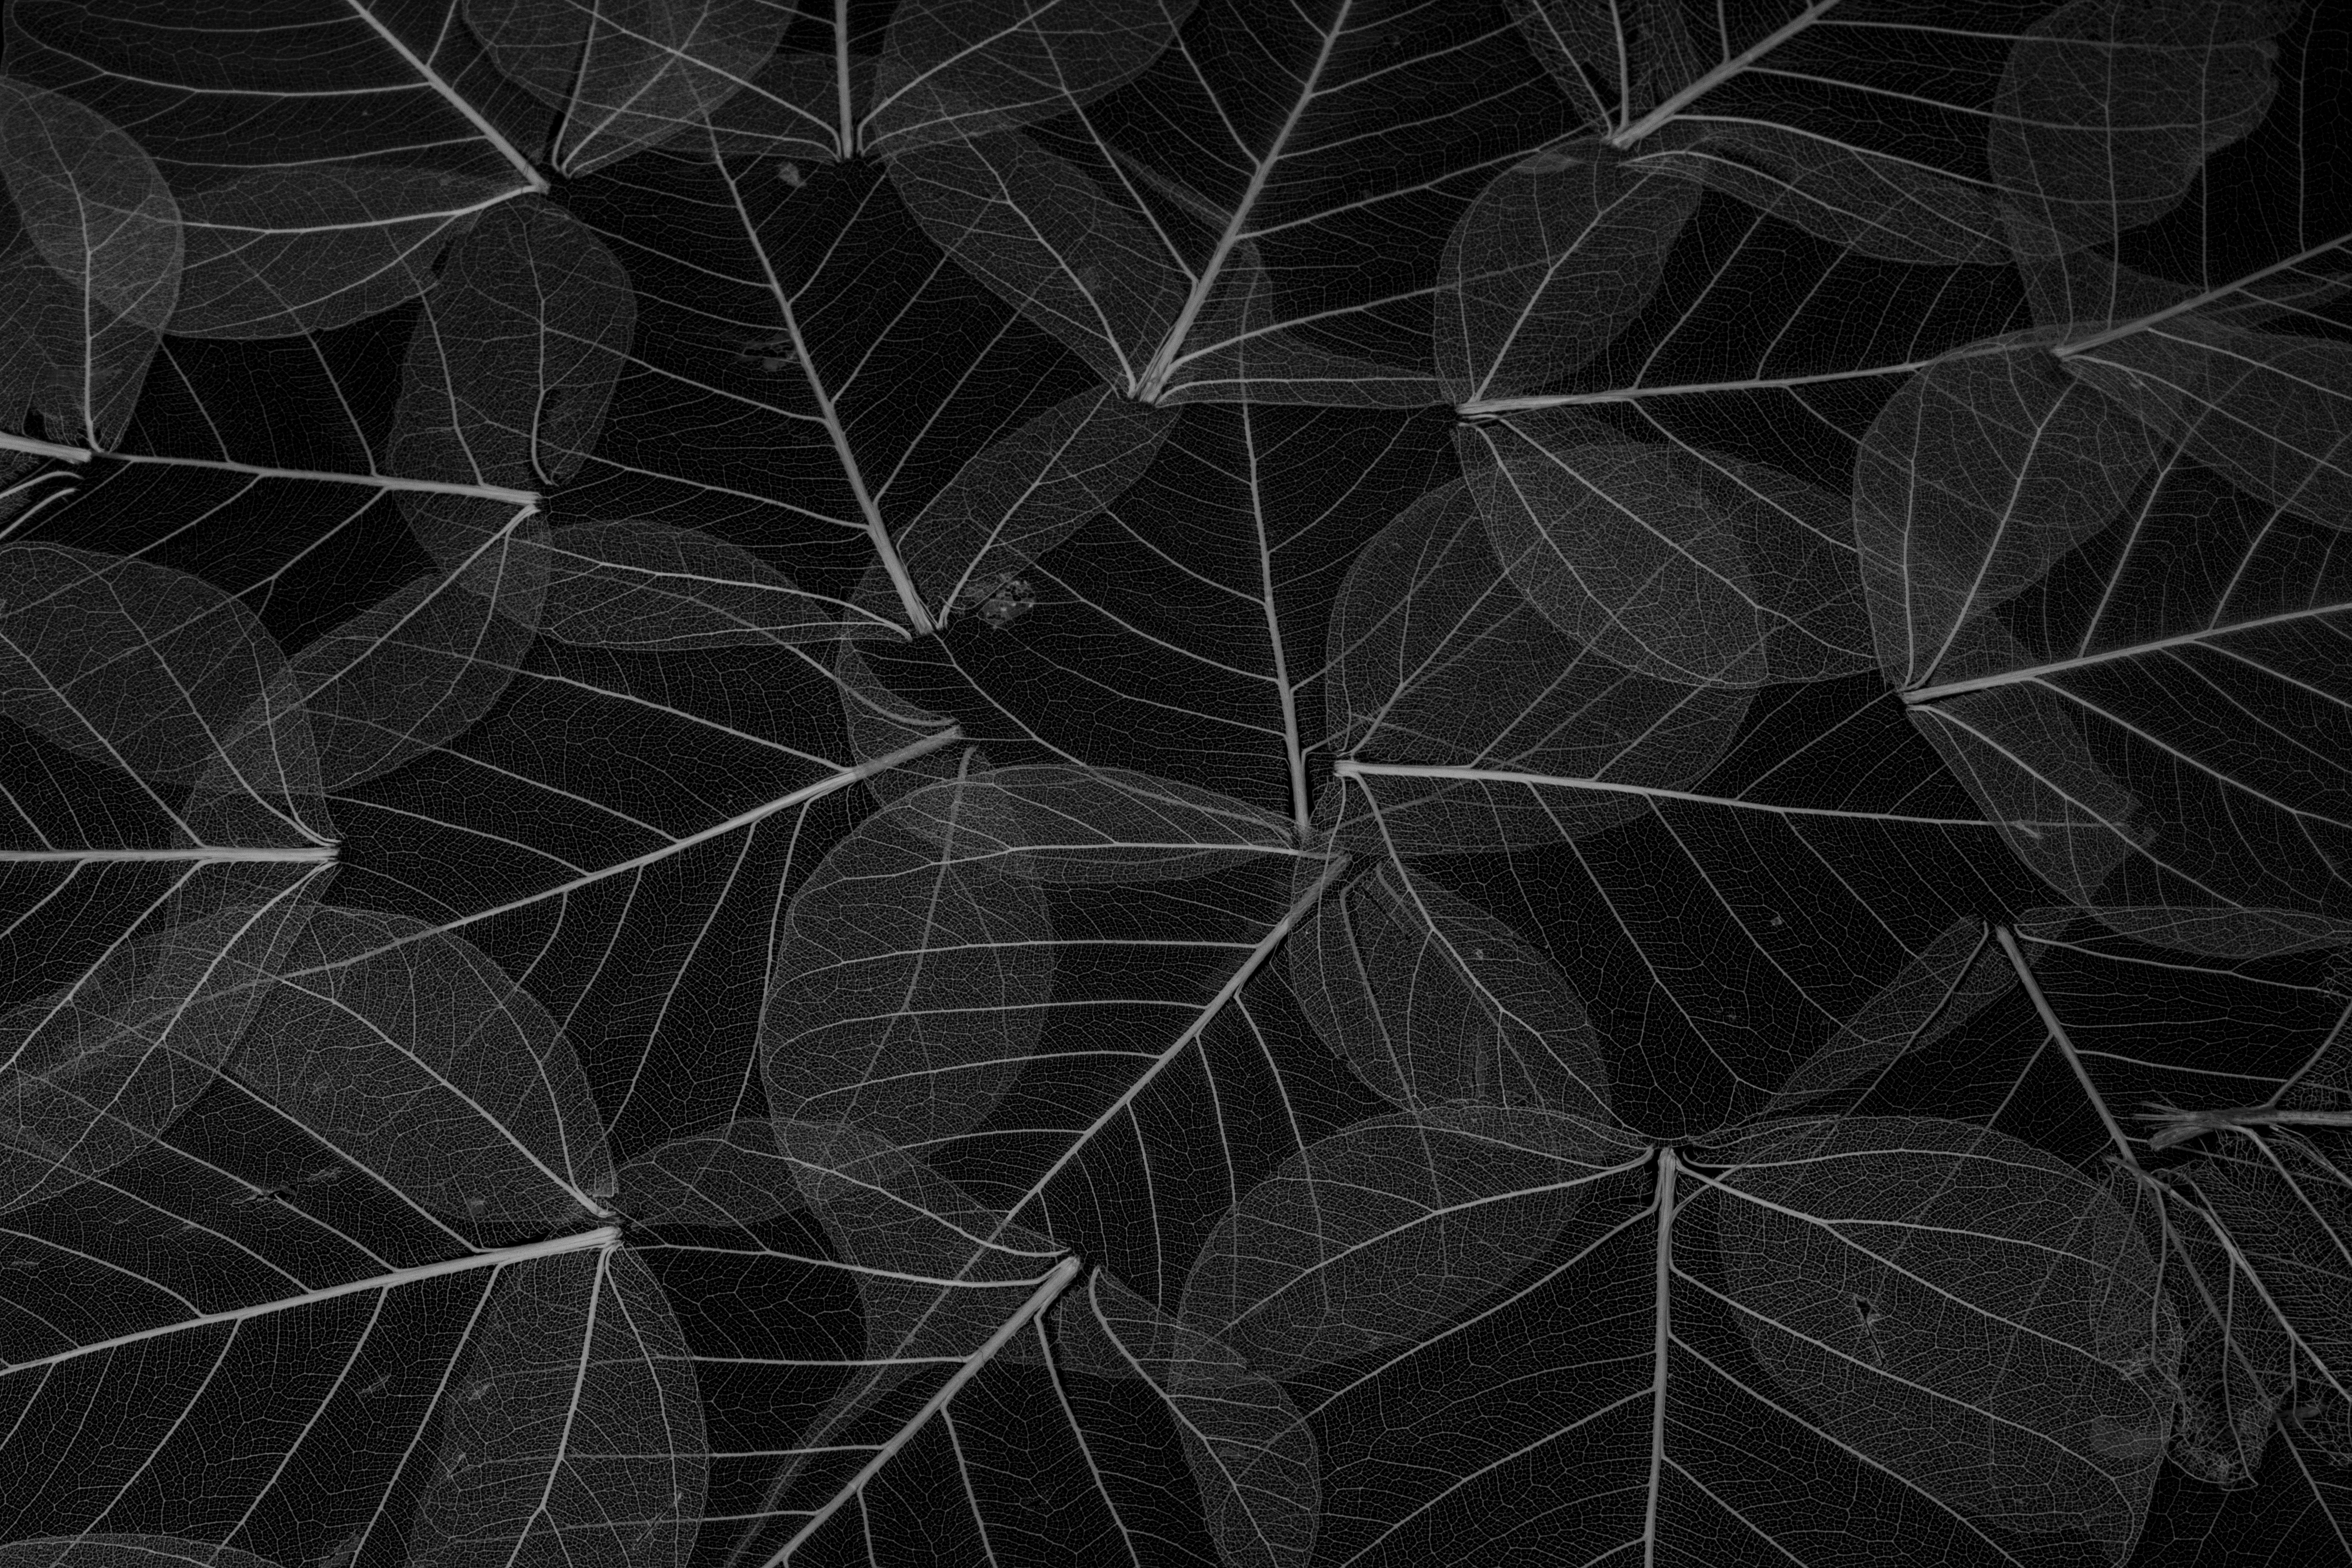
black and white, texture, leaf, pattern, line, black, monochrome, material, circle, spider web, leaves, design, symmetry, composition, shape, leaf buds, trockenblaeter, monochrome photography